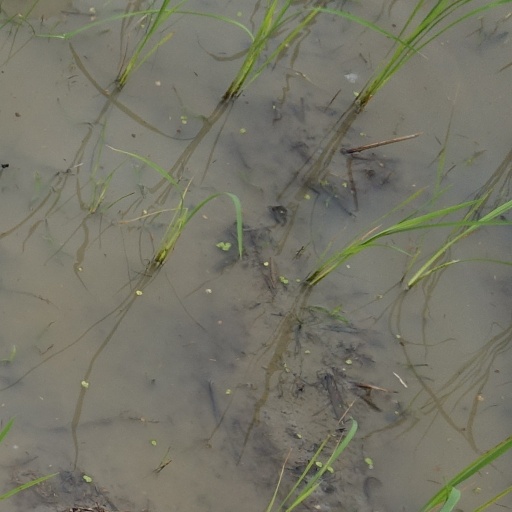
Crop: rice